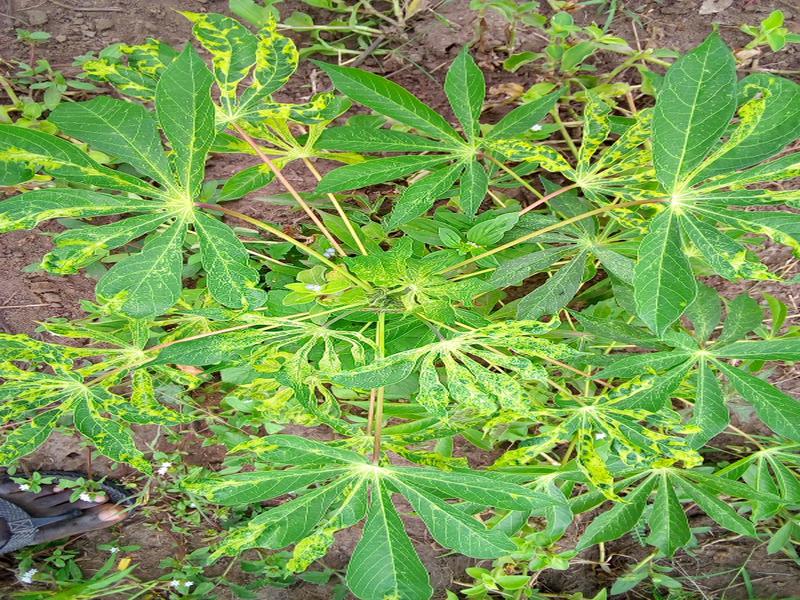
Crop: cassava
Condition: mosaic_disease